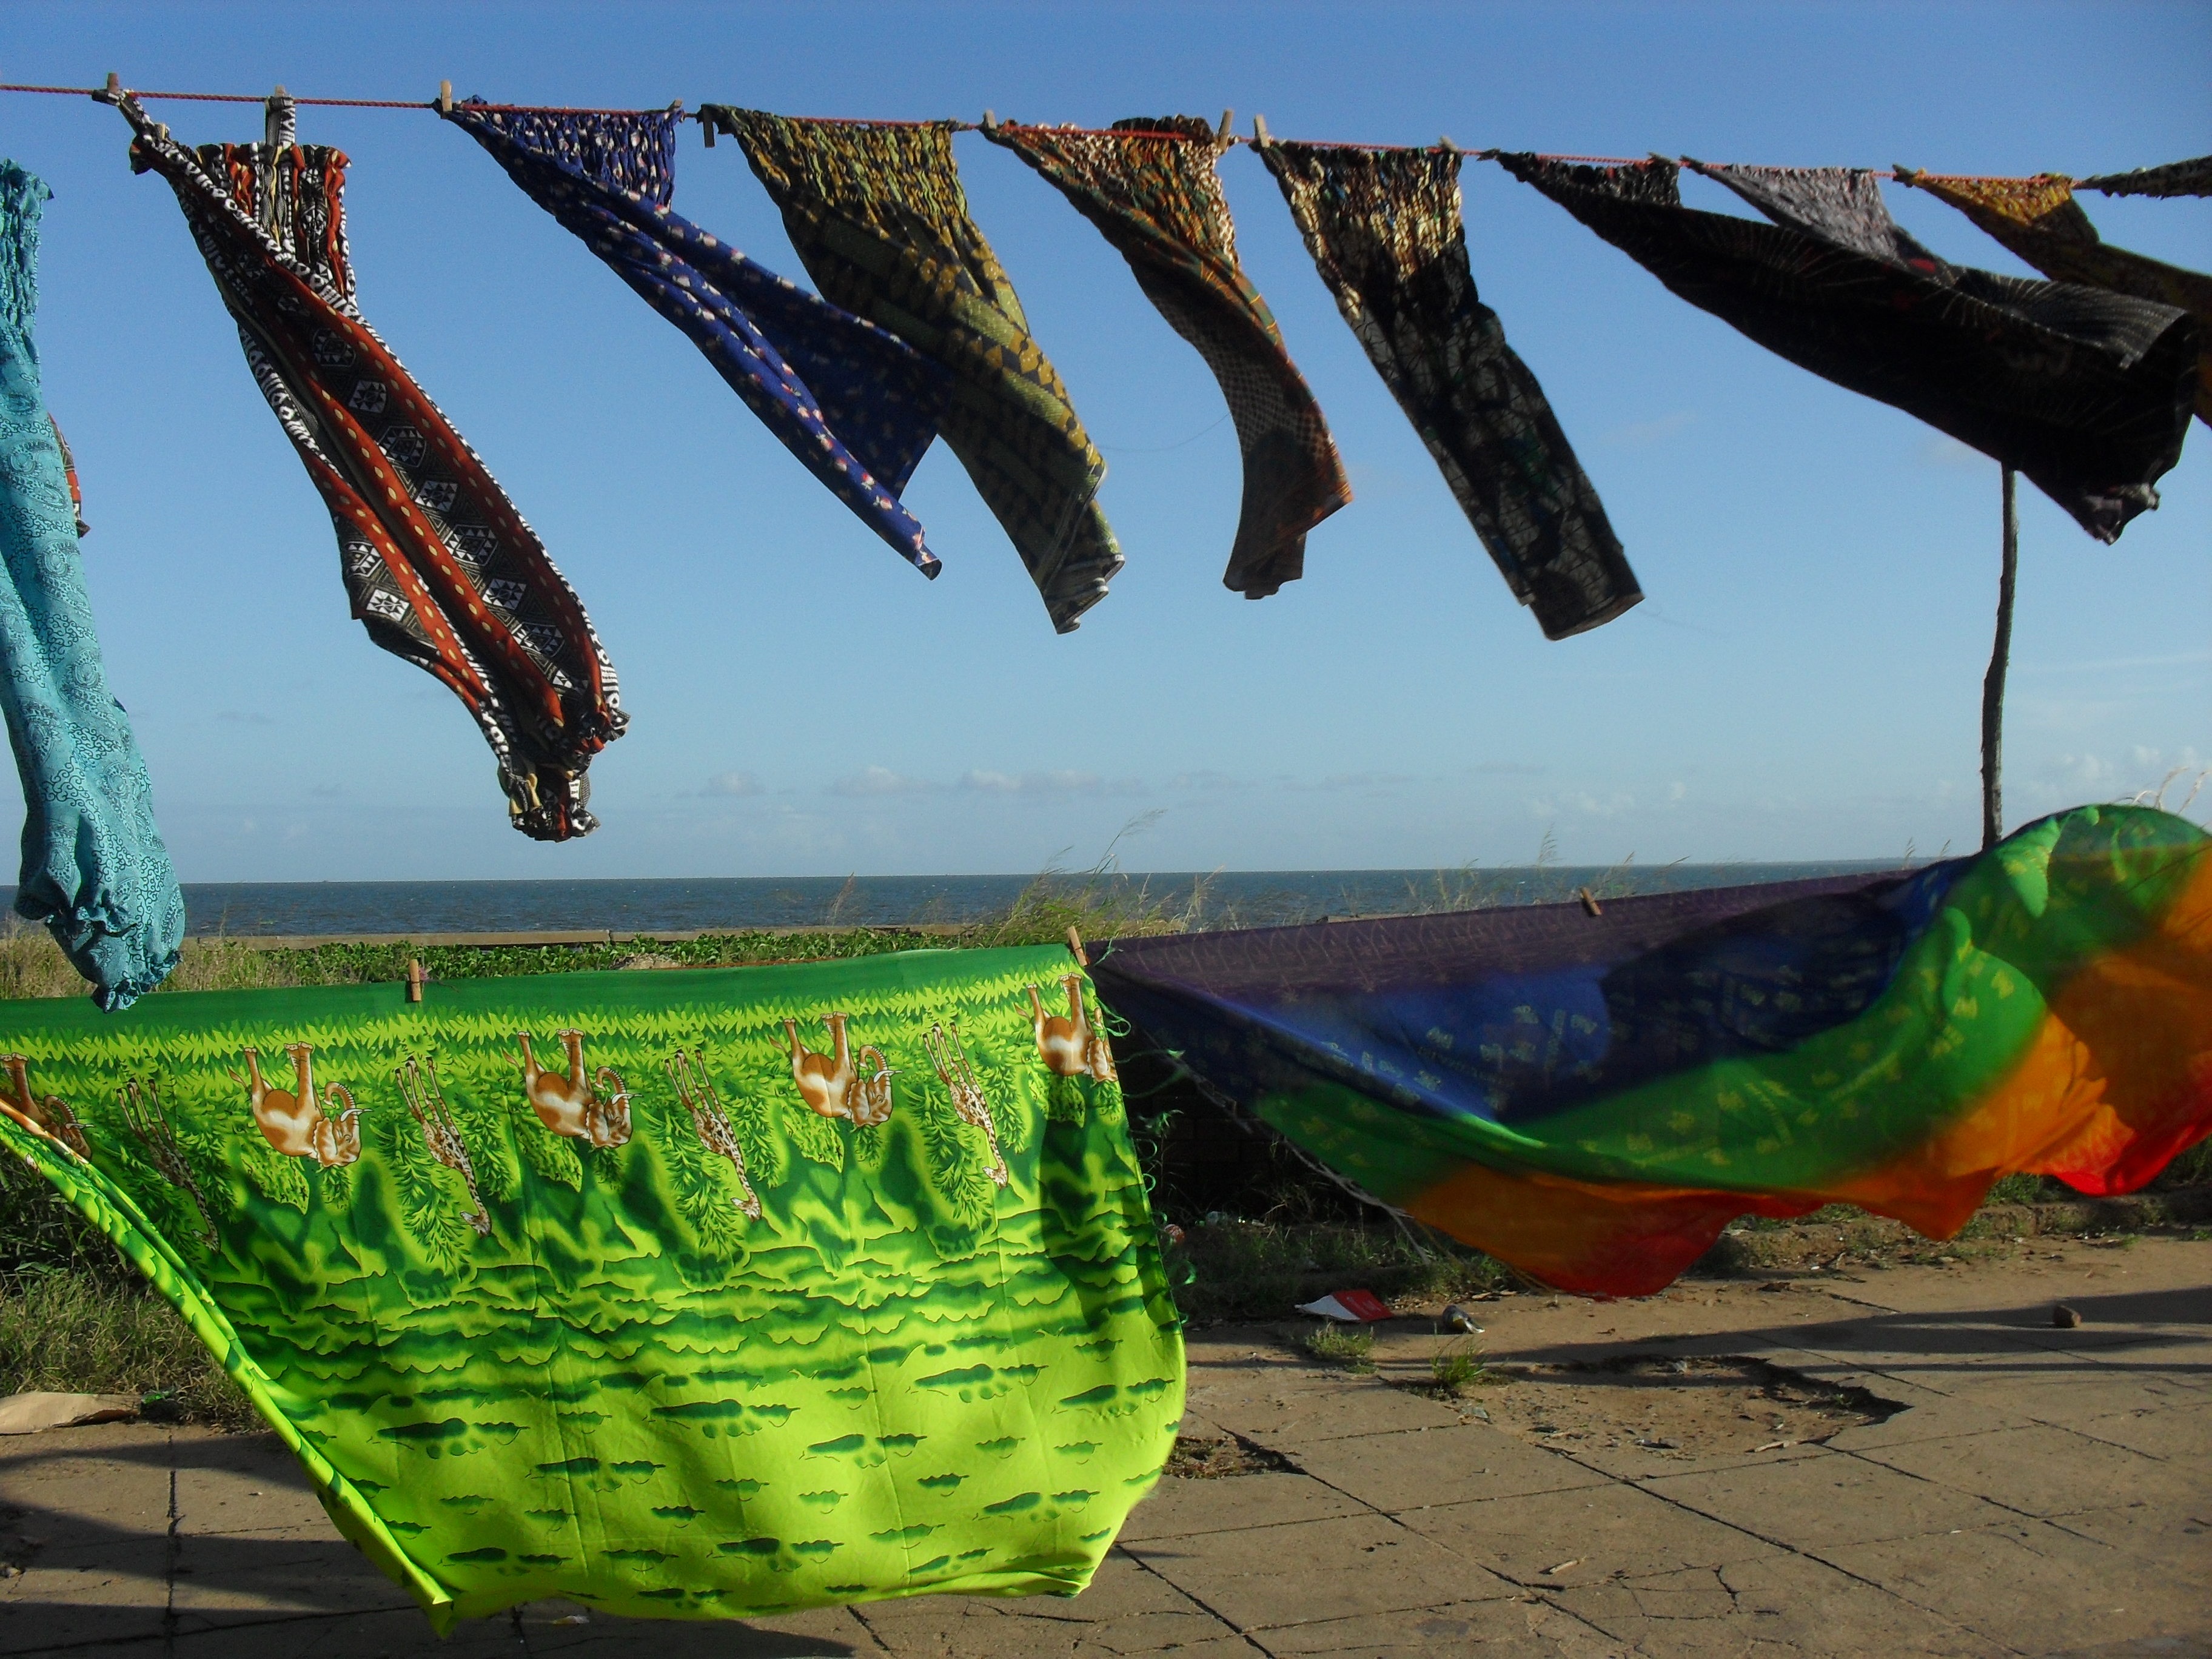
beach, sea, tree, leaf, flower, wind, travel, color, breeze, africa, cloth, laundry, hammock, geography, fabric, places, art, blowing, windy, waving, arecales